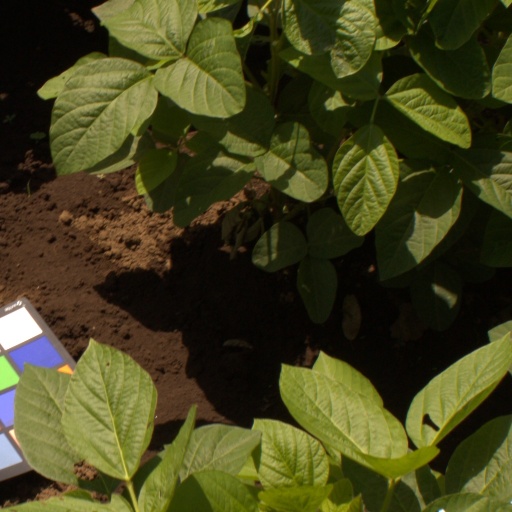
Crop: soybean